35th Guards Air Assault Brigade

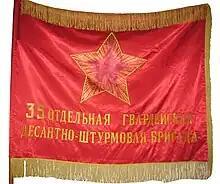
Soviet battle flag of the brigade

The brigade was formed on 1 October 1948 in Ryazan of the 111th Guards Airborne Regiment from elements of the 347th Guards Airlanding Regiment, part of the 11th Guards Airborne Division. In April 1955, the division was disbanded and the regiment transferred to the 105th Guards Vienna Airborne Division. In October 1956, the regiment was relocated to Rybinsk. The division was transferred to the Turkestan Military District in August 1960 and the regiment was relocated to Osh. In 1968, the regiment held joint exercises with the 351st Guards Airborne Regiment. The regiment reportedly showed solid skills for action in the mountain wilderness and was praised by higher command. In 1969, the regiment participated in tactical exercises with the troops of the Central Asian Military District and received a good evaluation. Its performance in exercises with the 345th Independent Guards Airborne Regiment and the 351st Guards Airborne Regiment were also evaluated as good. In 1973, it conducted exercises with the troops of the Central Asian Military District. The regiment was to "destroy" a separate missile battalion of a tank division. The regiment parachuted into four landing areas, which allowed them to immediately encircle the battalion's positions. Army General Nikolay Lyashchenko observed the exercises and thanked the paratroopers for their actions. The personnel of the regiment were systemically prepared for mountain warfare. The brigade conducted airdropping exercises to seize the dominant mountain heights and passes in event of a war. In 1967, the regiment's 1st Airborne Battalion was dropped on a plateau with an altitude of 3600 meters.